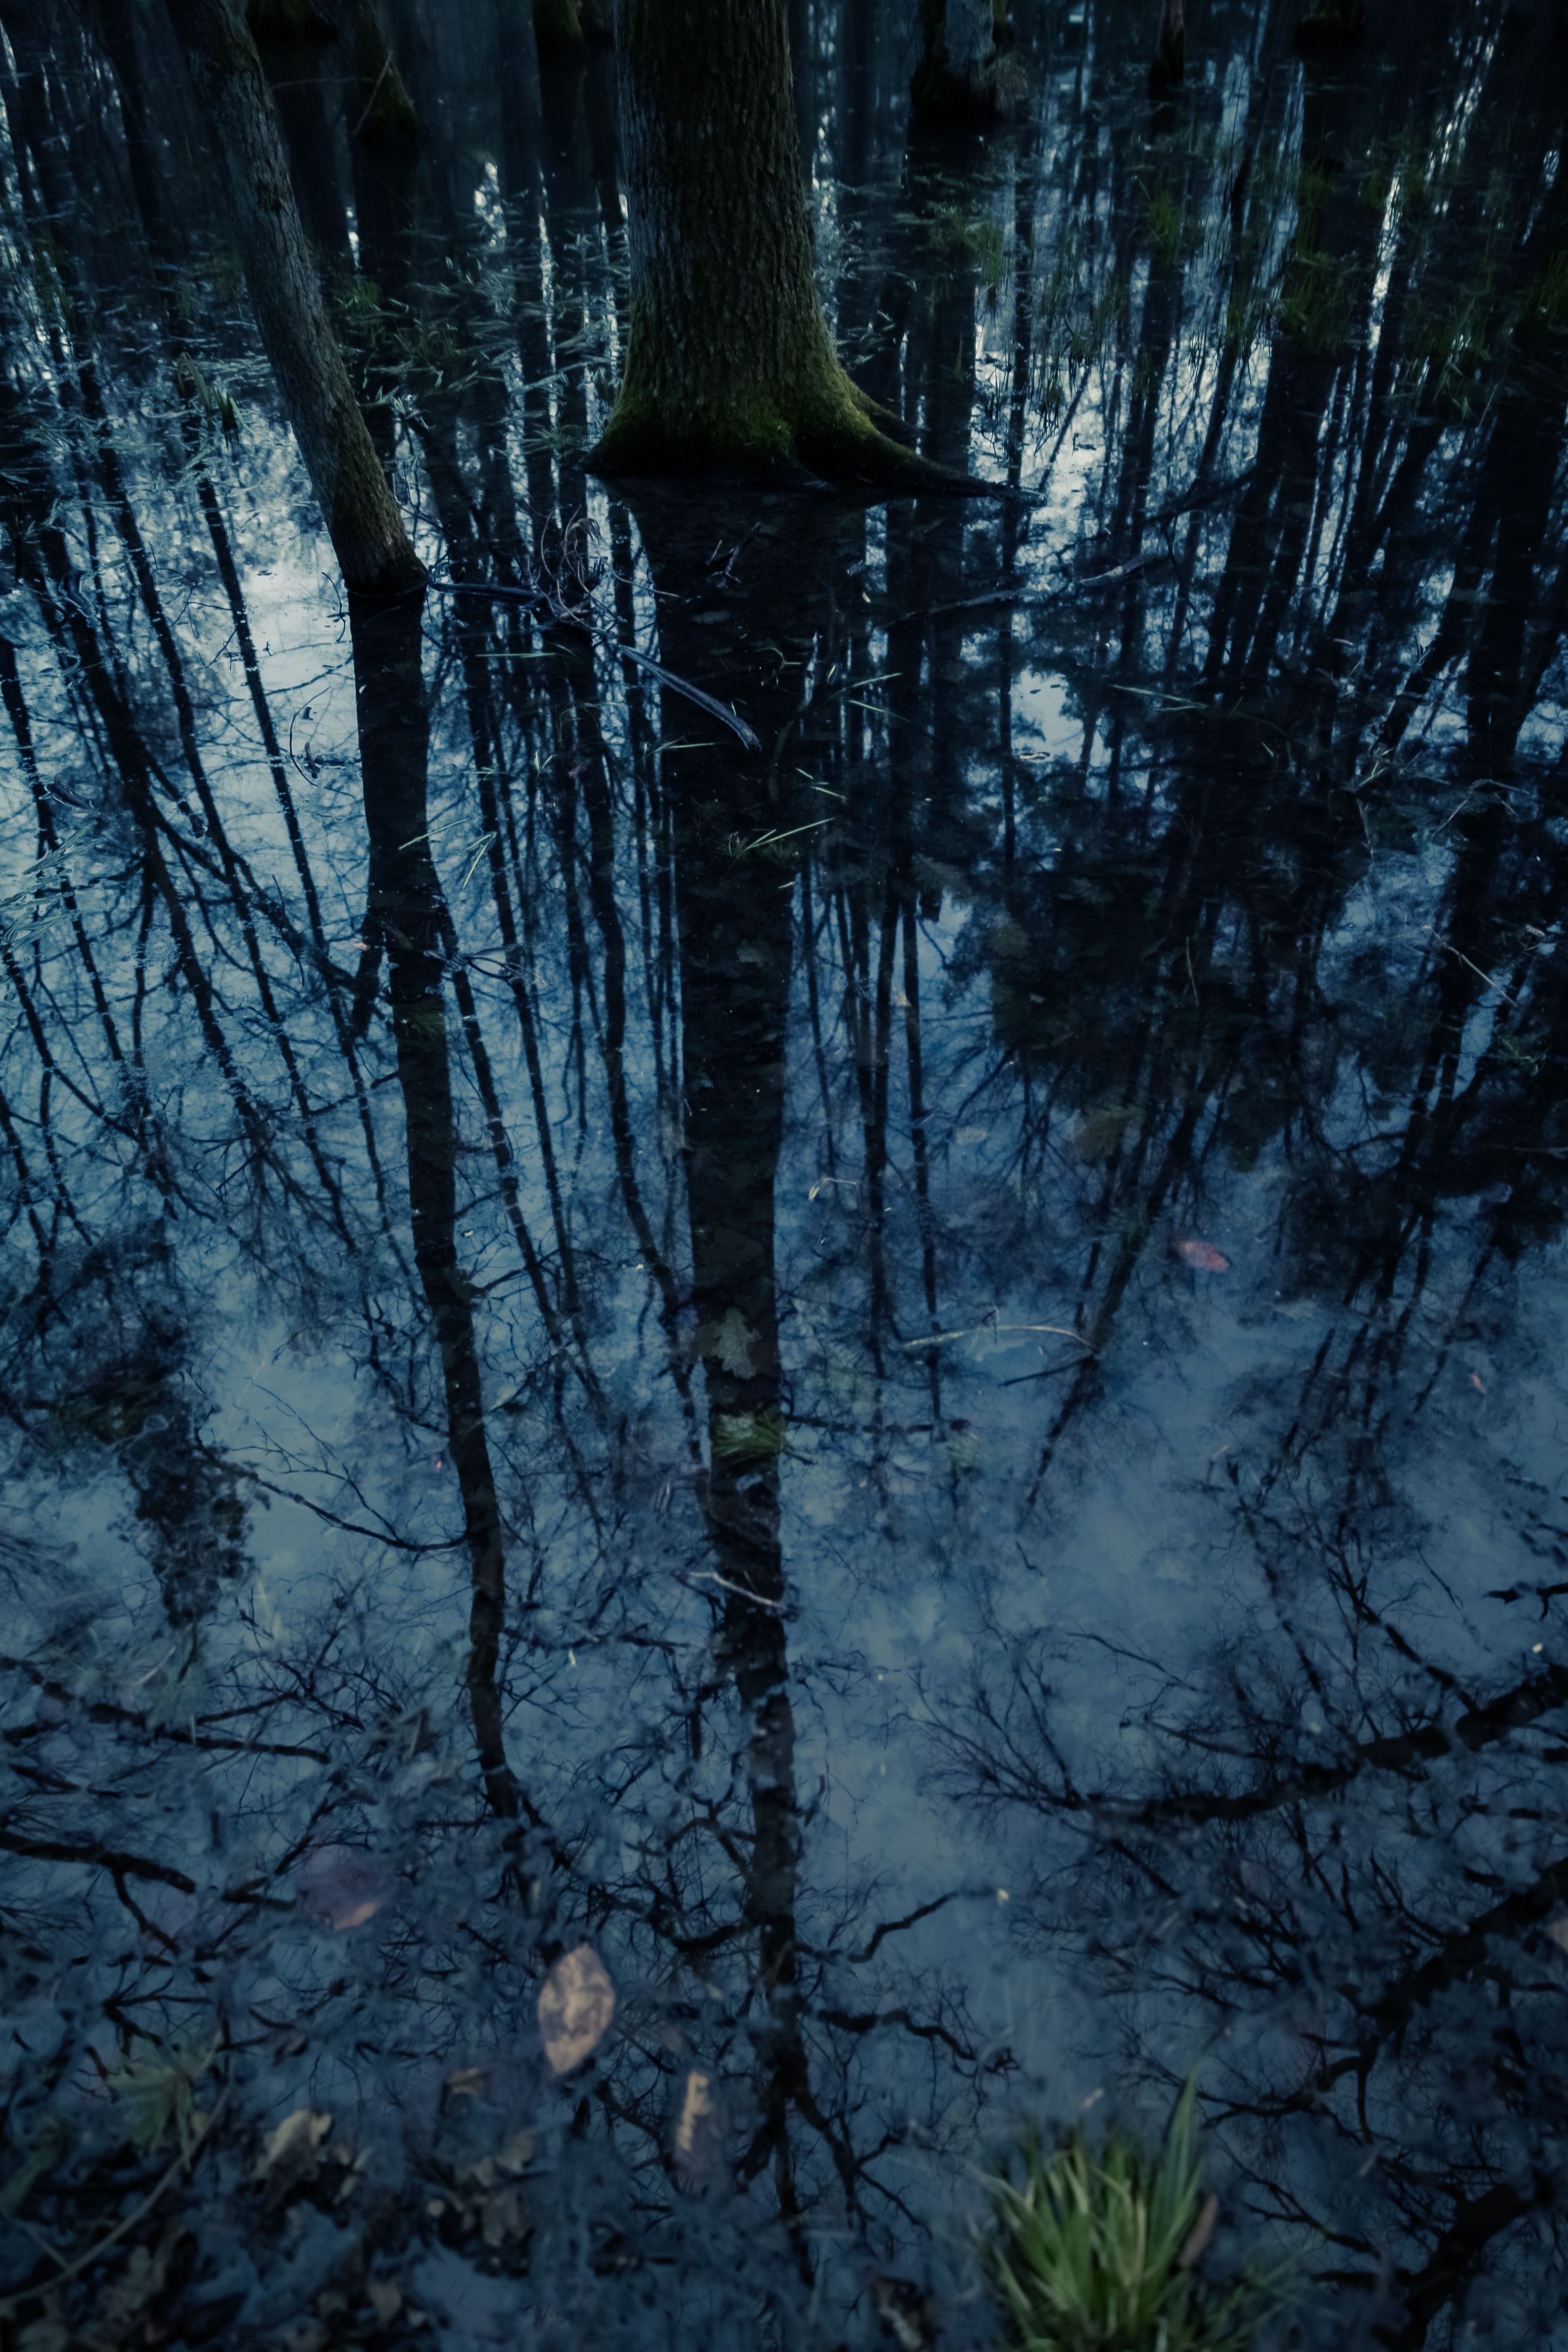
tree, water, nature, forest, swamp, wilderness, branch, snow, winter, plant, sunlight, leaf, hole, lake, river, mystical, pond, reflection, autumn, darkness, season, clouds, woodland, bach, habitat, waters, of course, ecosystem, mirroring, nature conservation, pools, biome, biotope, natural environment, atmospheric phenomenon, woody plant